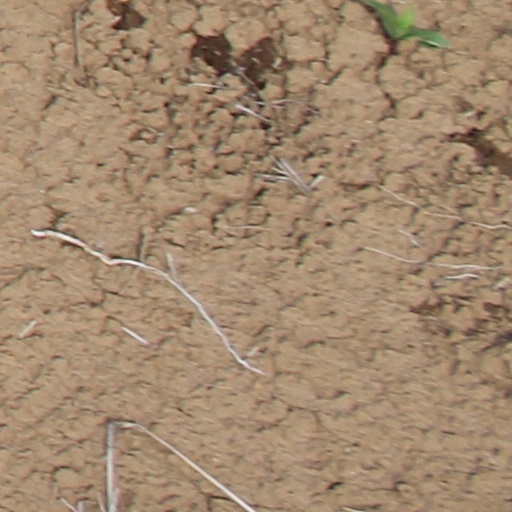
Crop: wheat